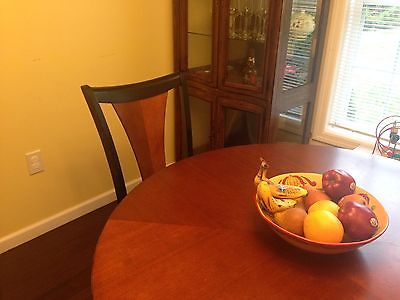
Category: table